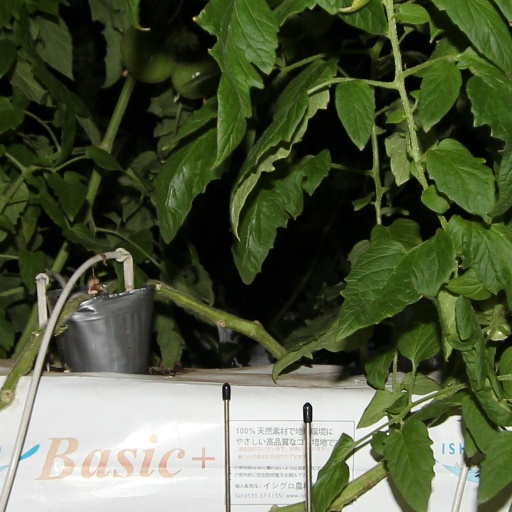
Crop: tomato